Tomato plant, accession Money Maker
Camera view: vertical (180 deg); turntable rotation: 150 degrees
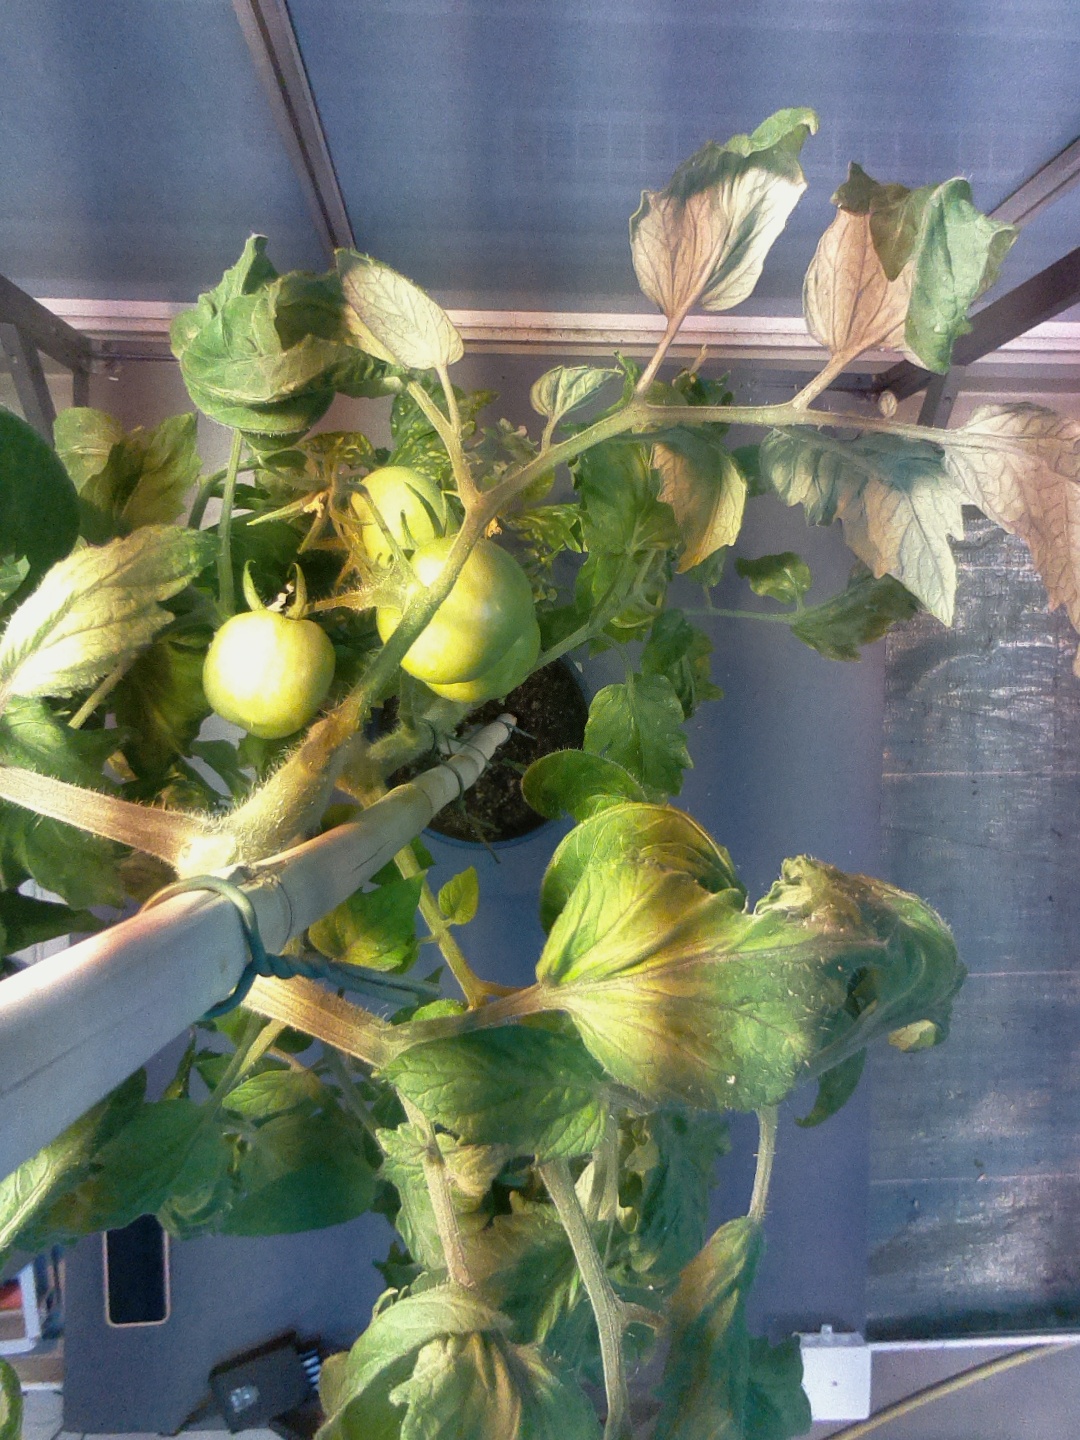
BBCH growth stage 78: 80% -90% of final fruit size